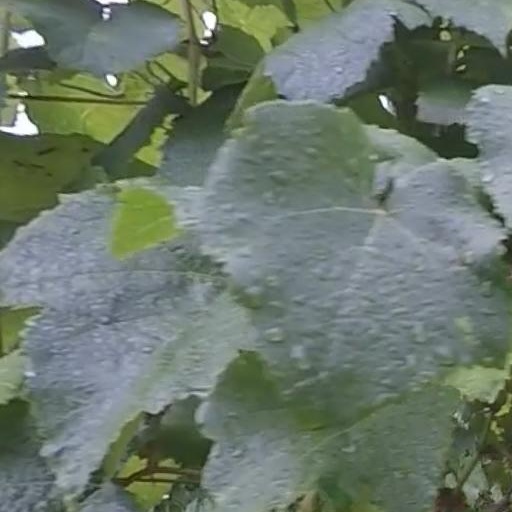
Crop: grape